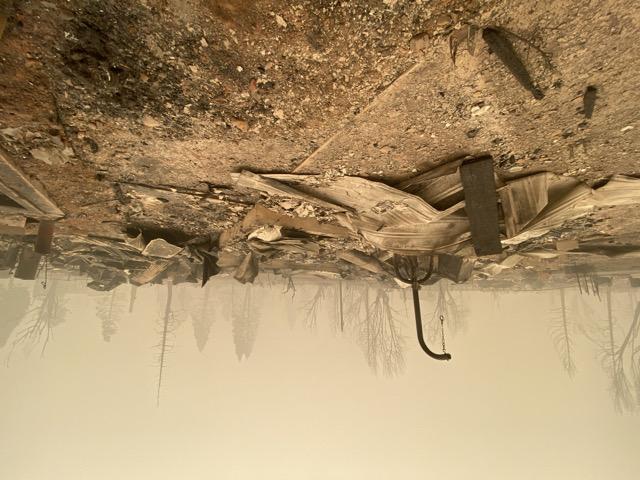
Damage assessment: destroyed